Church of San Vicente Mártir, Vitoria-Gasteiz

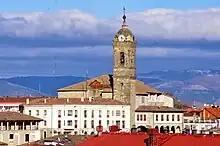
View from the nearby Church of San Miguel

The Church of San Vicente Mártir is a church located in Vitoria-Gasteiz, Basque Country, Spain. It was declared "Bien de Interés Cultural" in 1984.